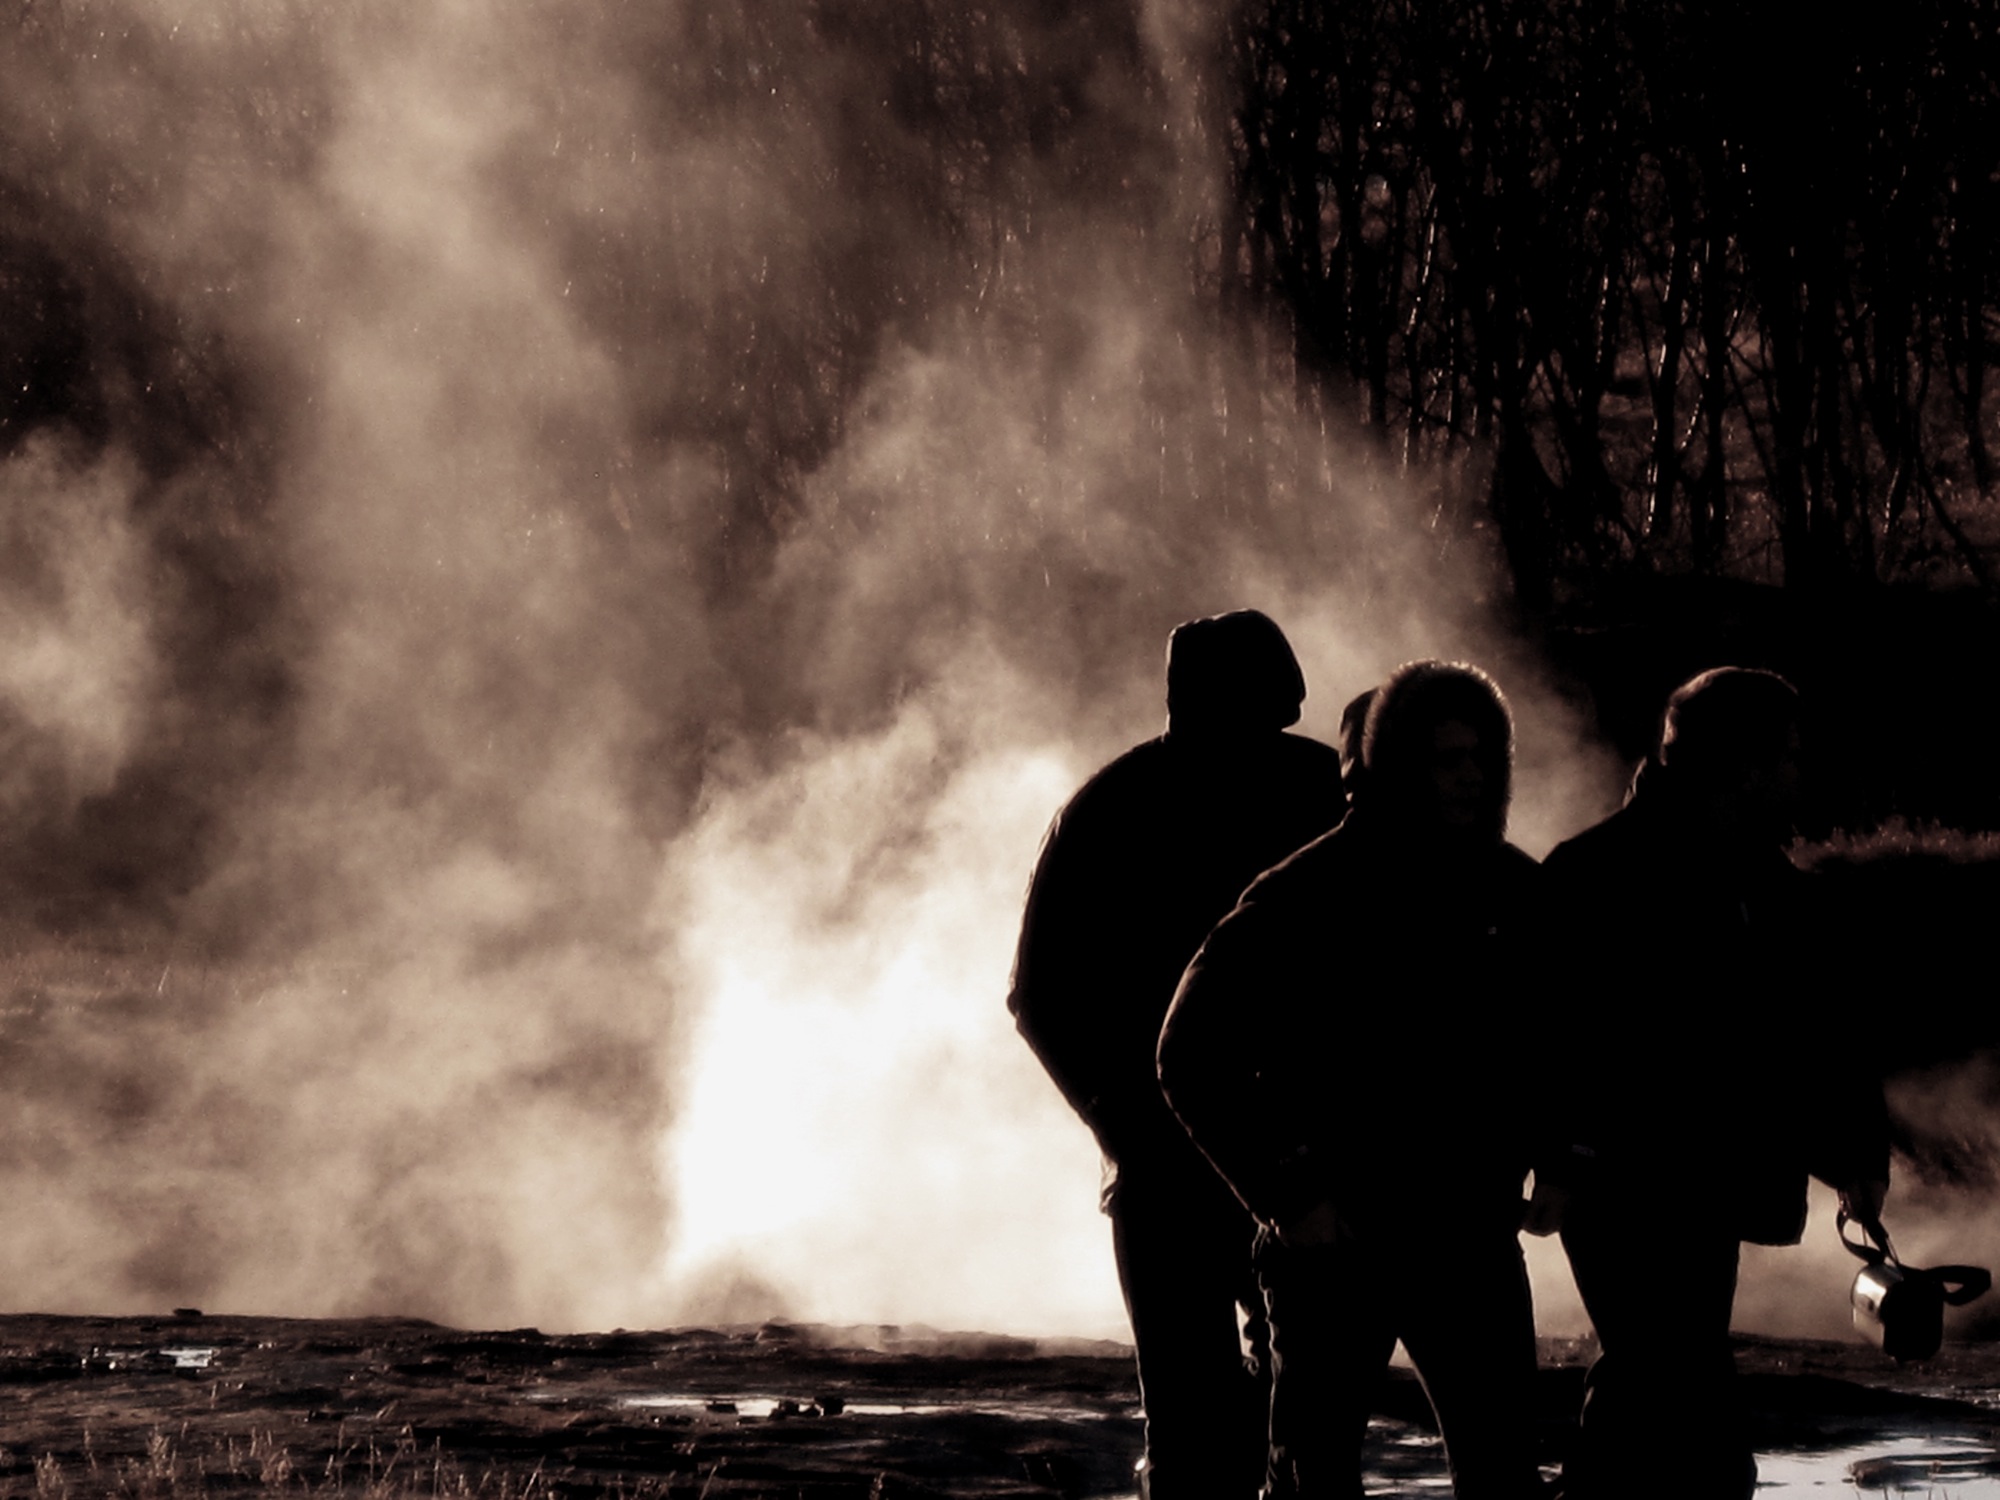
silhouette, black and white, darkness, iceland, monochrome, photograph, emotion, monochrome photography